Lillestrøm (town)

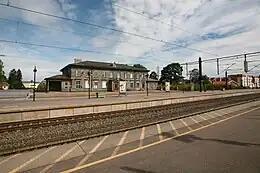
Lillestrøm railway station

Lillestrøm is a town located some east-northeast of Oslo, the capital city of Norway. With a population of 14,379 inhabitants (18,805 including Kjeller), it is the administrative centre of Lillestrøm Municipality in Akershus County, and lies within the traditional district of Romerike.